Soldier Plate Carrier System

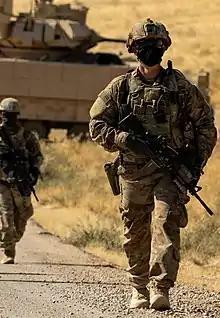
A U.S. Army soldier wearing the Gen II model Soldier Plate Carrier System in Syria.

An improved version of the SPCS known as the Generation II features a completely new quick release system based on that of the Generation III IOTV, which uses 4 buckles (2 for the shoulder straps, and 2 to connect each cummerbund to the front carrier) connected to the quick release handle with a steel cable. This results in quicker doffing, easier reassembly and more options for taking the plate carrier on and off. It also comes standard with a cummerbund that supports mounting side plates and is easier to adjust than prior models.